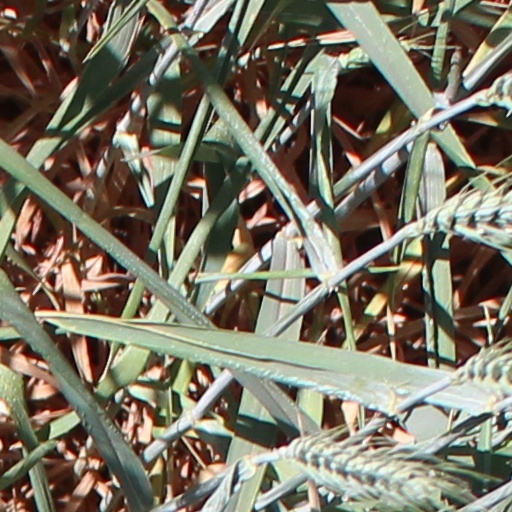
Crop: wheat